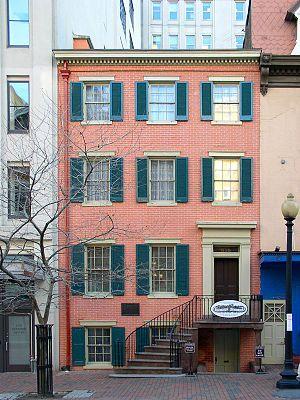
La Petersen House est une ancienne maison de Washington, aux États-Unis. Le 15 avril 1865, elle voit la mort d'Abraham Lincoln, transporté là après avoir été tiré dessus dans le théâtre Ford voisin. Comme ce dernier, elle est aujourd'hui transformée en lieu de visite et est protégée au sein du Ford's Theatre National Historic Site.